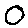
Label: 0